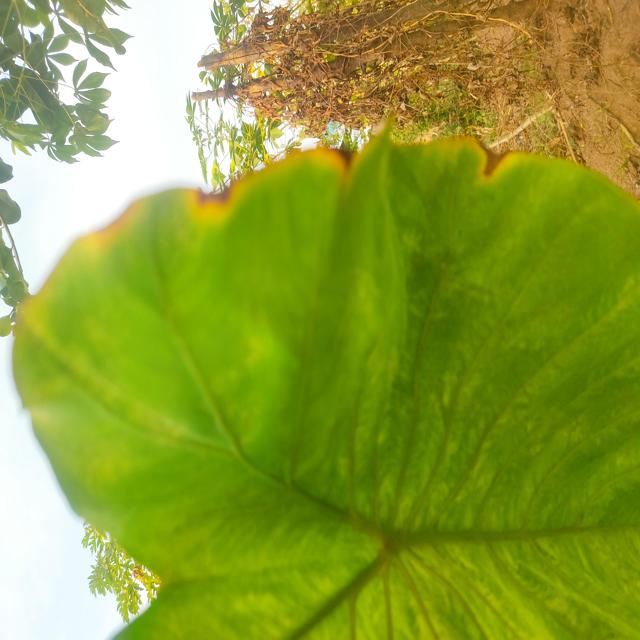
Label: Mid_Blight